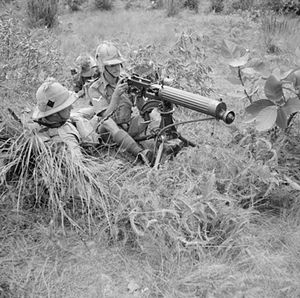
Vickers maskingevær / Anvendelse
Vickers maskingevær gruppe fra 1. Manchester Regiment i Malaya, 1941
Vickers maskingeværet er en betegnelse, som primært anvendes om det vandkølede .303 inch maskingevær som blev produceret af Vickers Limited, til den britiske hær.